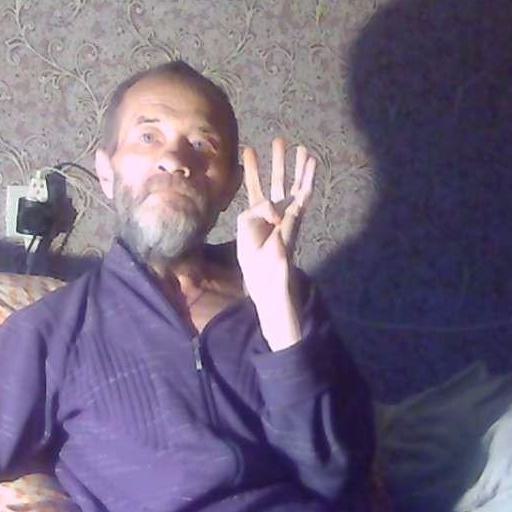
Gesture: four